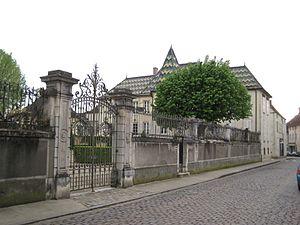
Bouchard Père &amp
Le château de Beaune est un château du XIXᵉ siècle sur l'emplacement de l'ancien château fort de Beaune du XVᵉ siècle. Situé sur la route des Grands Crus du vignoble de Bourgogne à Beaune en Côte-d'Or en Bourgogne-Franche-Comté, il est l'actuel siège du domaine viticole Bouchard Père & Fils depuis 1872, et est inscrit aux monuments historiques depuis le 10 septembre 1937.
Bouchard Père & Fils est un domaine viticole et une maison de négoce, situé en Bourgogne.